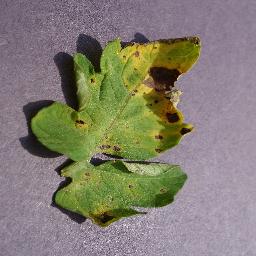
Label: Tomato___Septoria_leaf_spot